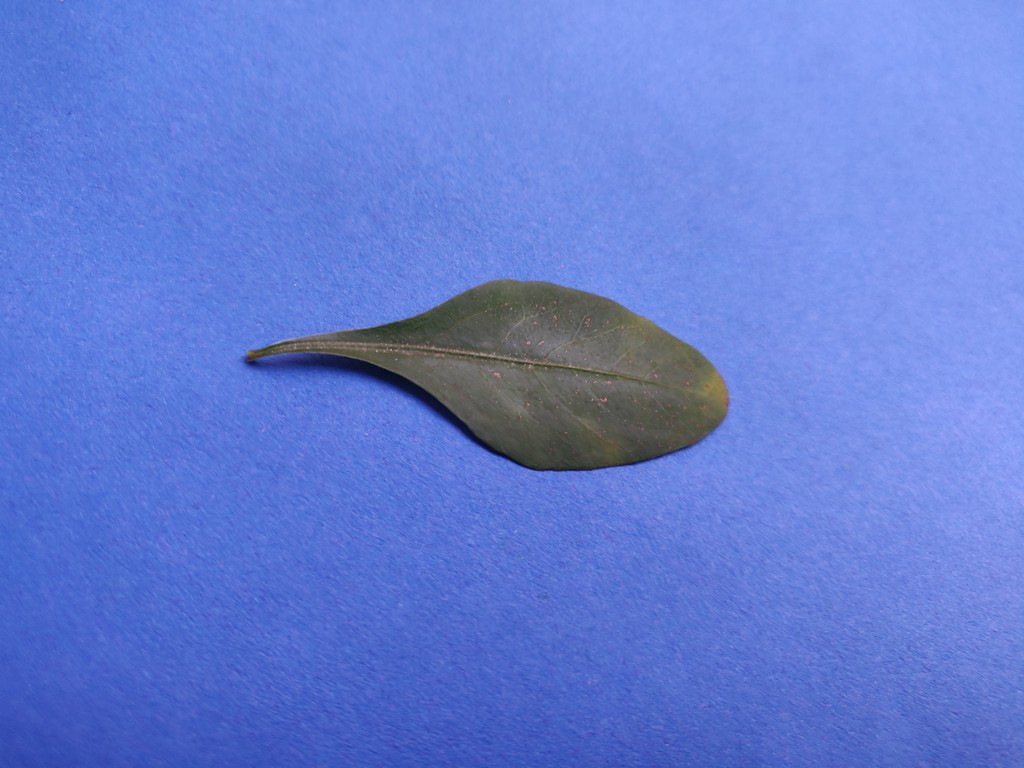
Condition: Unhealthy
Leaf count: single
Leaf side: front